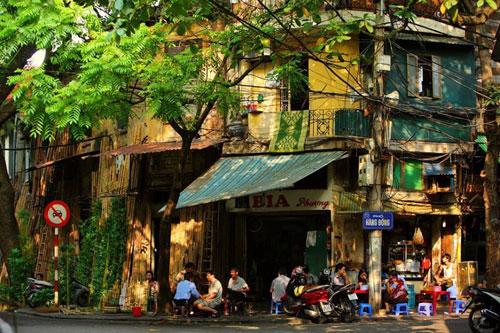
ở trên vỉa hè có sự xuất hiện của một nhóm người